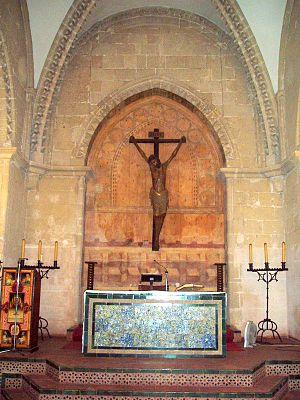
Le monastère de Santa María de la Rábida est un monastère franciscain situé à Palos de la Frontera, dans la province espagnole de Huelva, en Andalousie. Il s'agit d'un monument important tant au niveau artistique qu'historique. Bâti aux XIVᵉ et XVᵉ siècles, il présente une belle architecture mêlant les styles gothiques et mudéjar, et dont les plus beaux fleurons sont l'église et le cloître. D'un point de vue historique, le monastère reste célèbre pour avoir accueilli Christophe Colomb quelques années avant son départ pour l'Amérique.